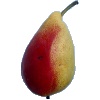
Label: Pear 2